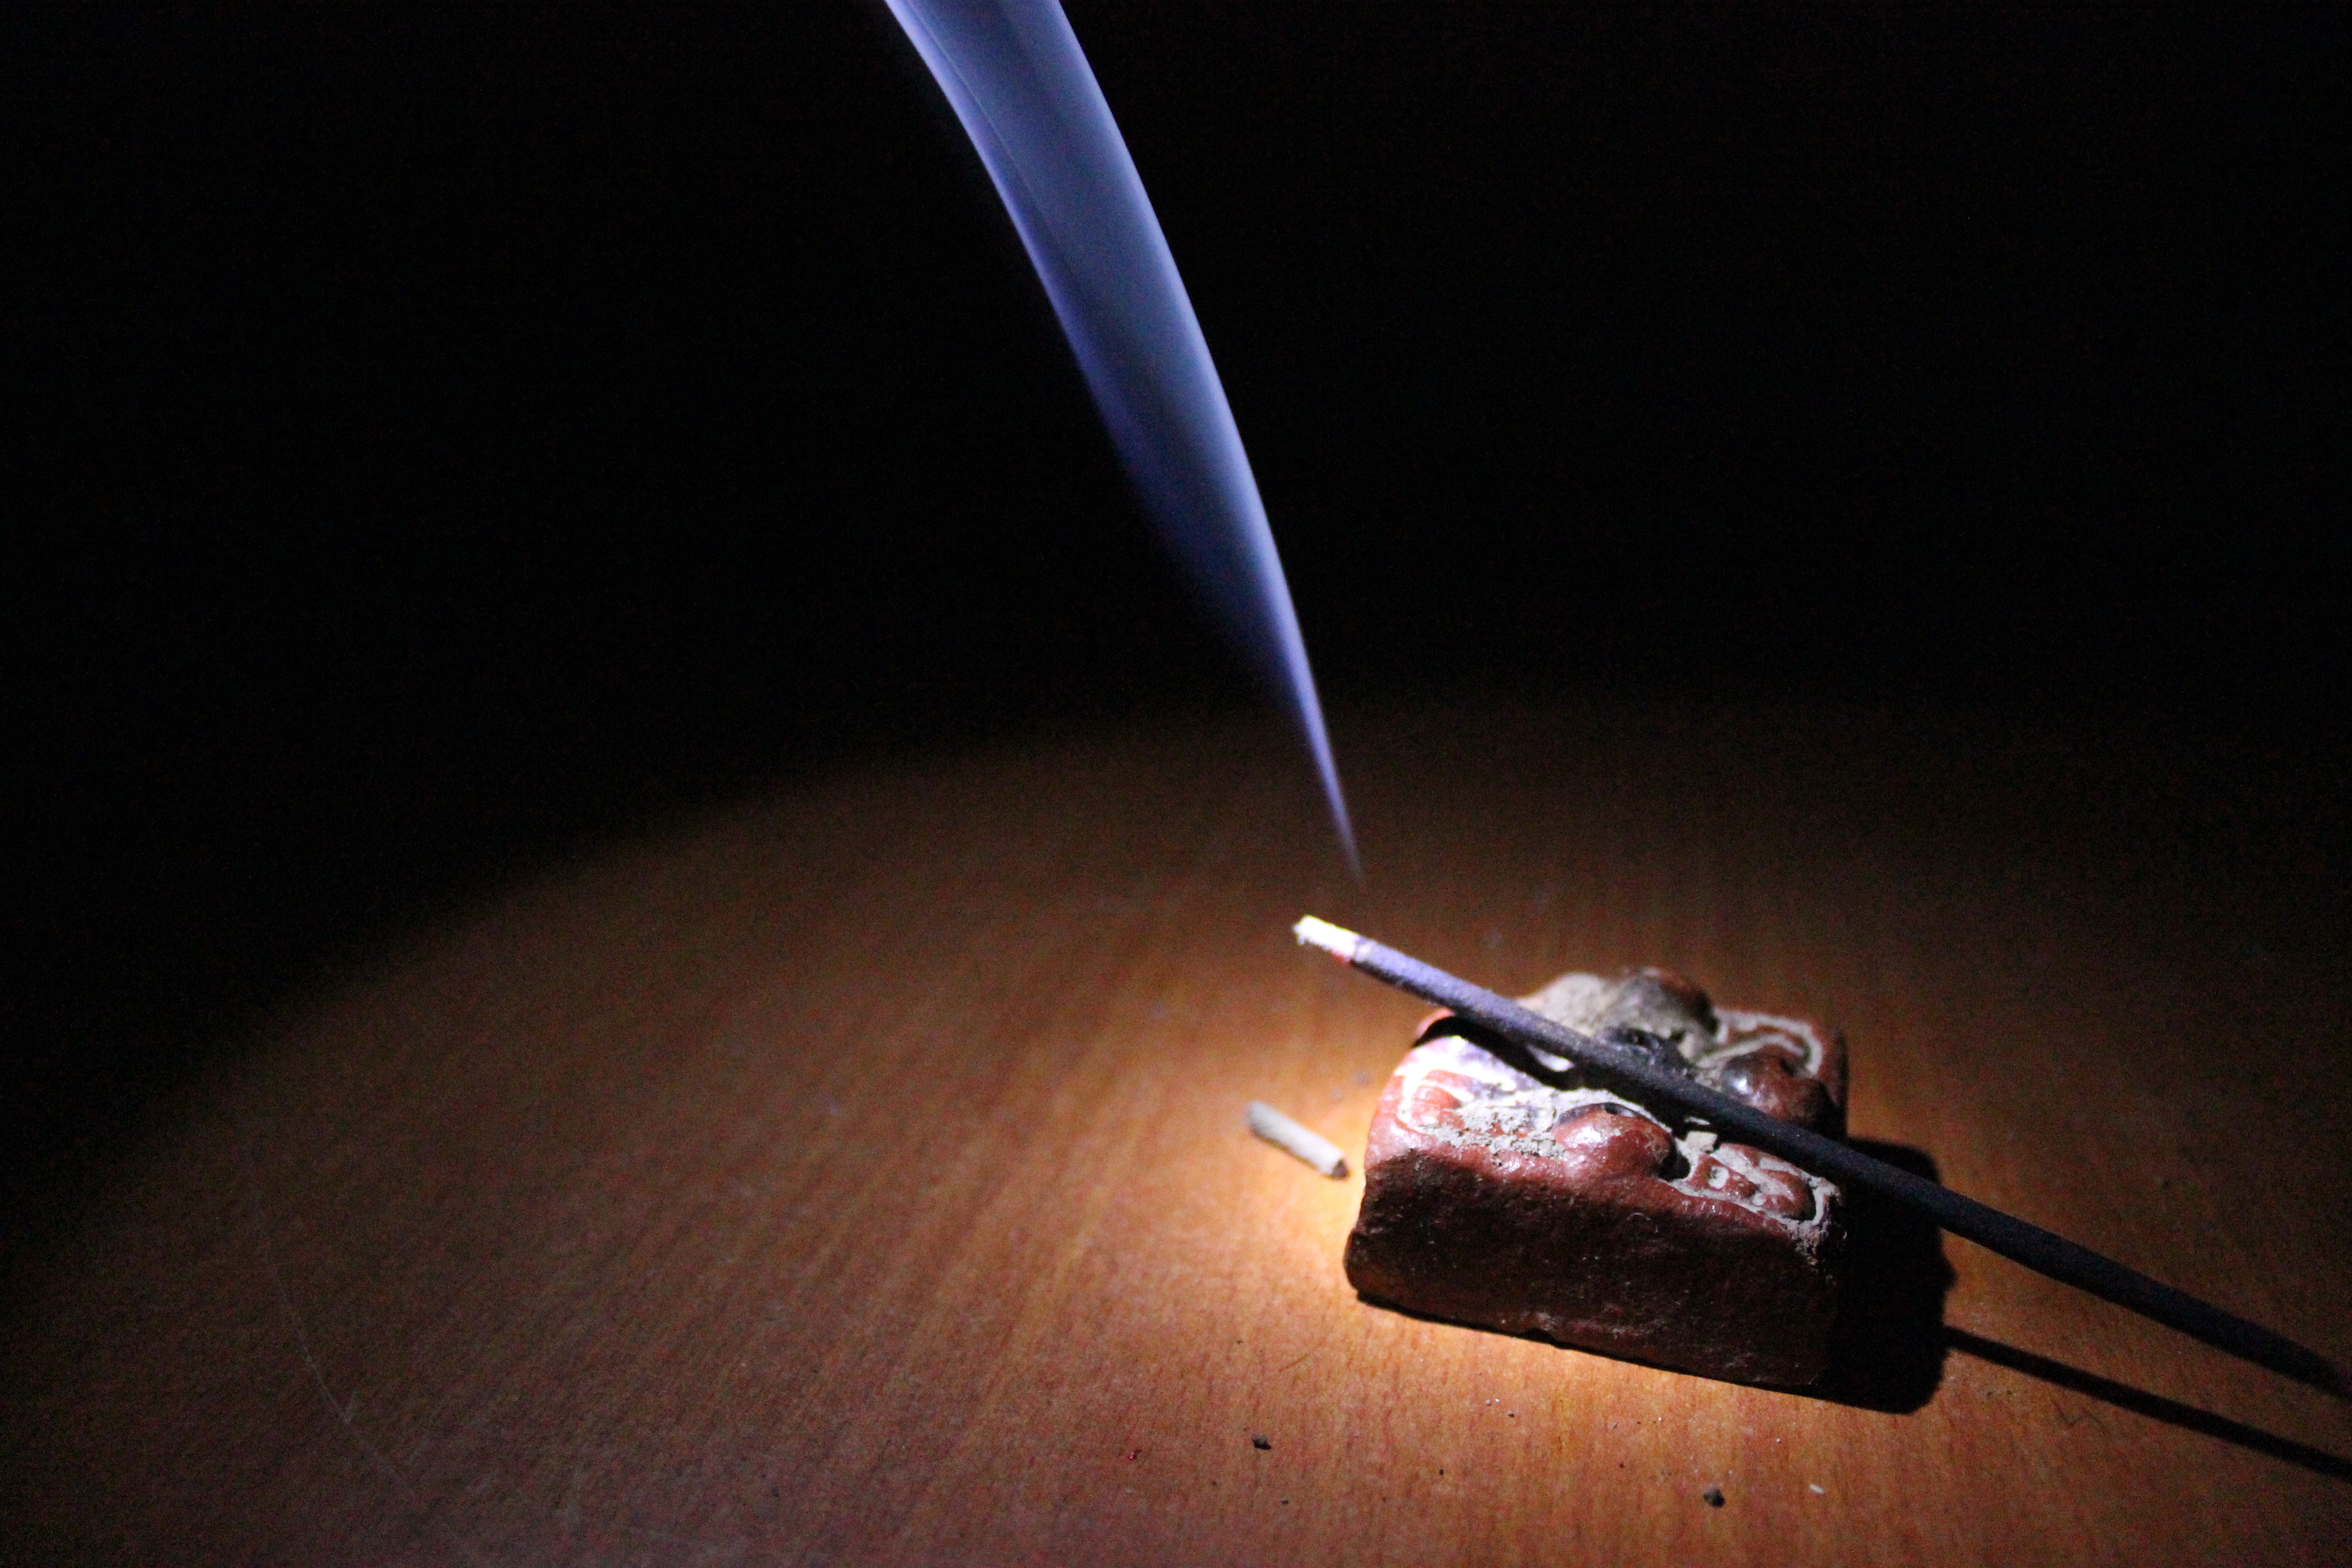
light, smoke, aroma, relax, space, buddhism, religion, darkness, lighting, zen, incense, spiritual, religious, meditation, smell, traditional, scent, fragrance, stick, ritual, aromatic, screenshot, therapy, aromatherapy, atmosphere of earth, computer wallpaper, fumigant